2013 World Championships in Athletics – Men's triple jump

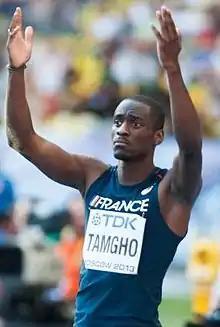
Gold medalist Teddy Tamgho

The men's triple jump at the 2013 World Championships in Athletics was held at the Luzhniki Stadium on 16–18 August.